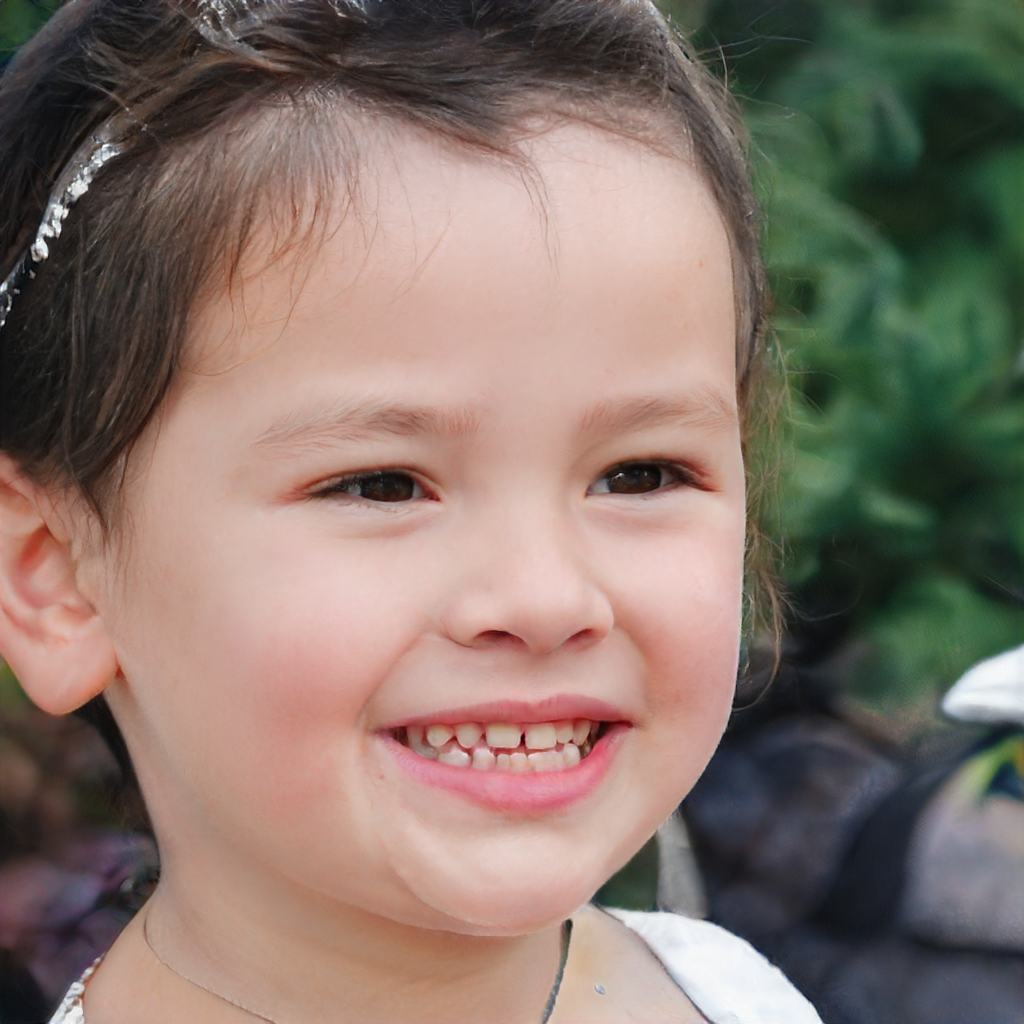
Gender: Female